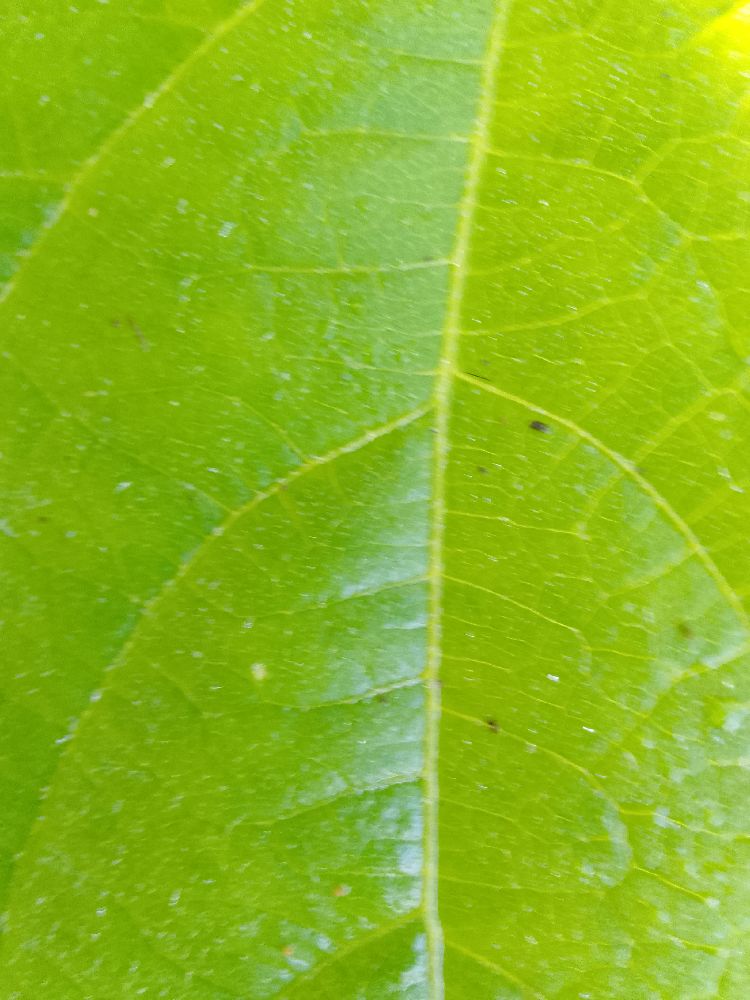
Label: healthy